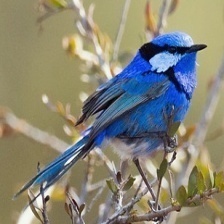
Species: SPLENDID WREN
Scientific name: MALURUS SPLENDENS